Antifeminism

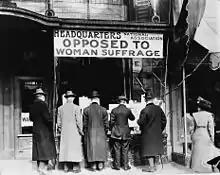
American antisuffragists in the early 20th century

The "women's movement" began in 1848, most famously articulated by Elizabeth Cady Stanton demanding voting rights, joined by Lucy Stone, Susan B. Anthony and others who also pushed for other rights such as education, job freedom, marital and property rights, and the right to choose when or whether to become a mother. By the end of the century, a cultural counter movement had begun. Janet Chafetz identified in a study 32 first-wave antifeminist movements, including those in the 19th century and early 20th century movements.